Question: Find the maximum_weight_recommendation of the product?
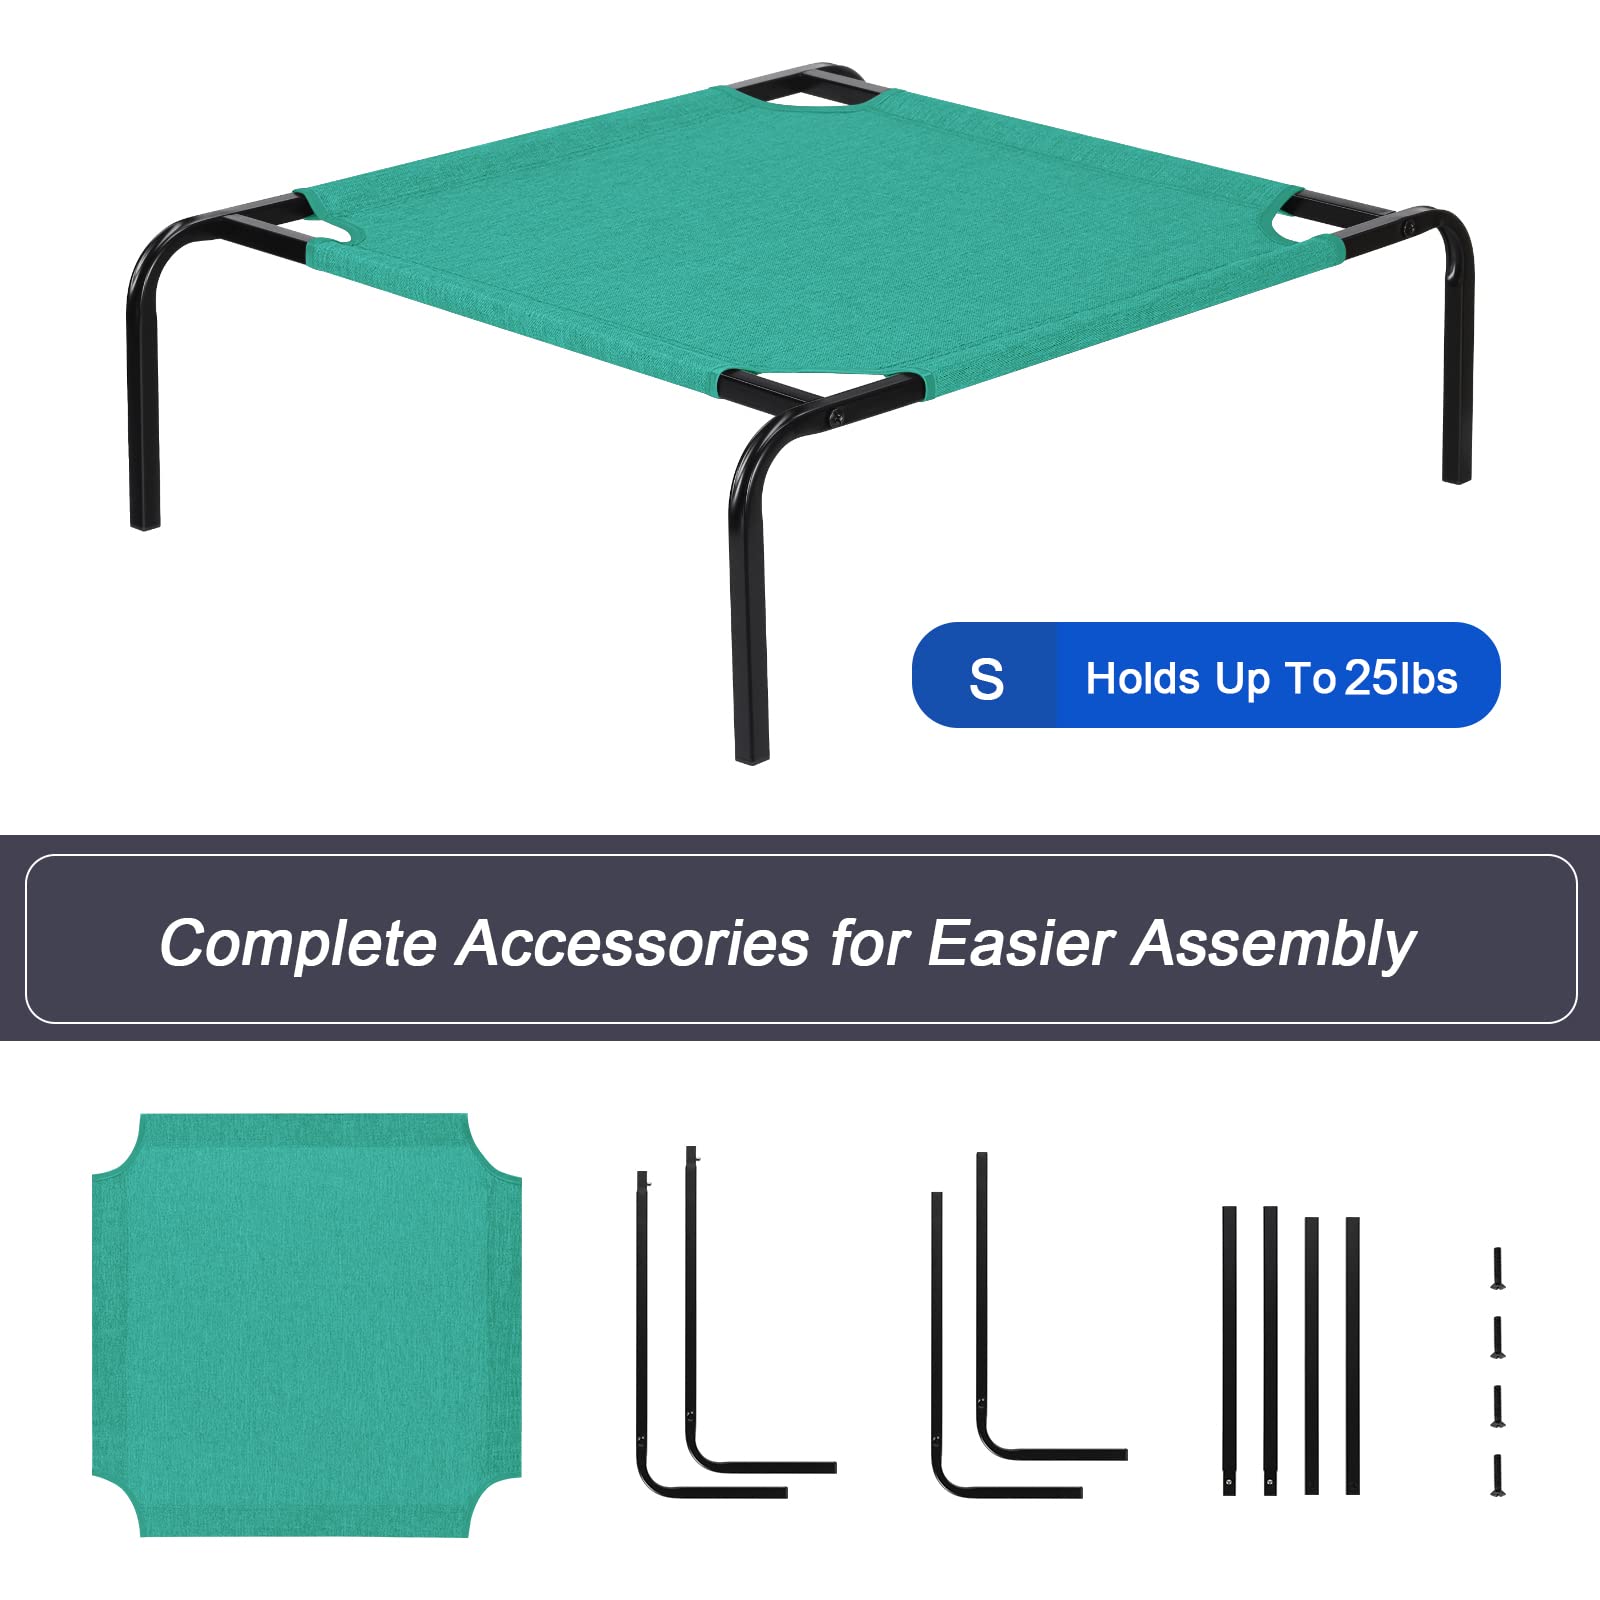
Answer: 25 pound